Greek Orthodox Church of the Annunciation

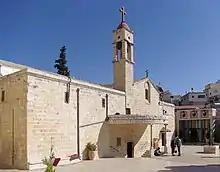

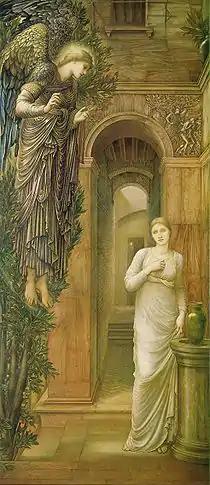
"The Annunciation" at the well, Edward Burne-Jones, oil on canvas (1879)

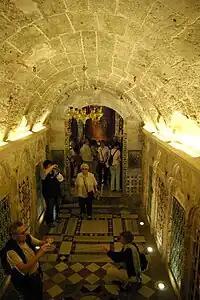
The underground spring chapel, looking west towards the 18th-century church

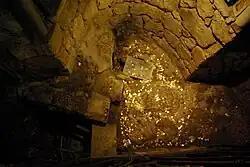
The "spring" at the end of the underground chapel

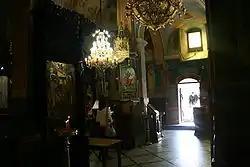
Interior of the 18th-century church, from the top of stairs leading down to the older spring chapel

The Greek Orthodox Church of St. Gabriel, also known as the (Greek) Orthodox Church of the Annunciation, is an Eastern Orthodox church in Nazareth, Israel. It is one of two claimants to the site of the Annunciation - where angel Gabriel appeared to the Virgin Mary and announced that she would give birth to Jesus - the other being the Catholic Basilica of the Annunciation.